Marianne Ihalainen

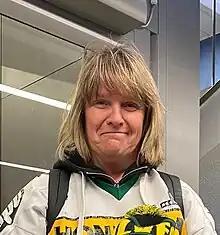

Marianne Ihalainen (born 22 February 1967) is a retired Finnish ice hockey forward. She won a bronze medal as captain of the Finnish national team at the 1998 Winter Olympics and also won six IIHF World Women's Championship bronze medals, four IIHF European Women Championships gold medals and one bronze while representing Finland and was eight time SM-sarja Finnish Champion with Ilves. Ihalainen is regarded as one of the pioneers of women’s ice hockey in Finland and she was one of the first women inducted into the Hockey Hall of Fame Finland, alongside fellow trailblazer Riikka Sallinen.